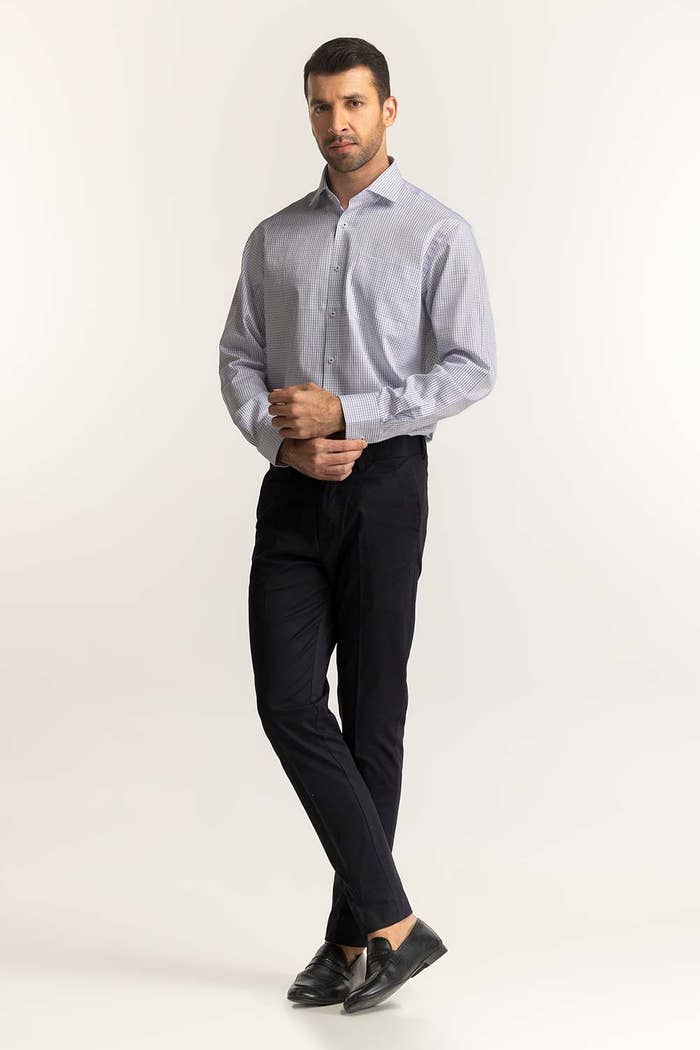
blue slim fit check dress tee